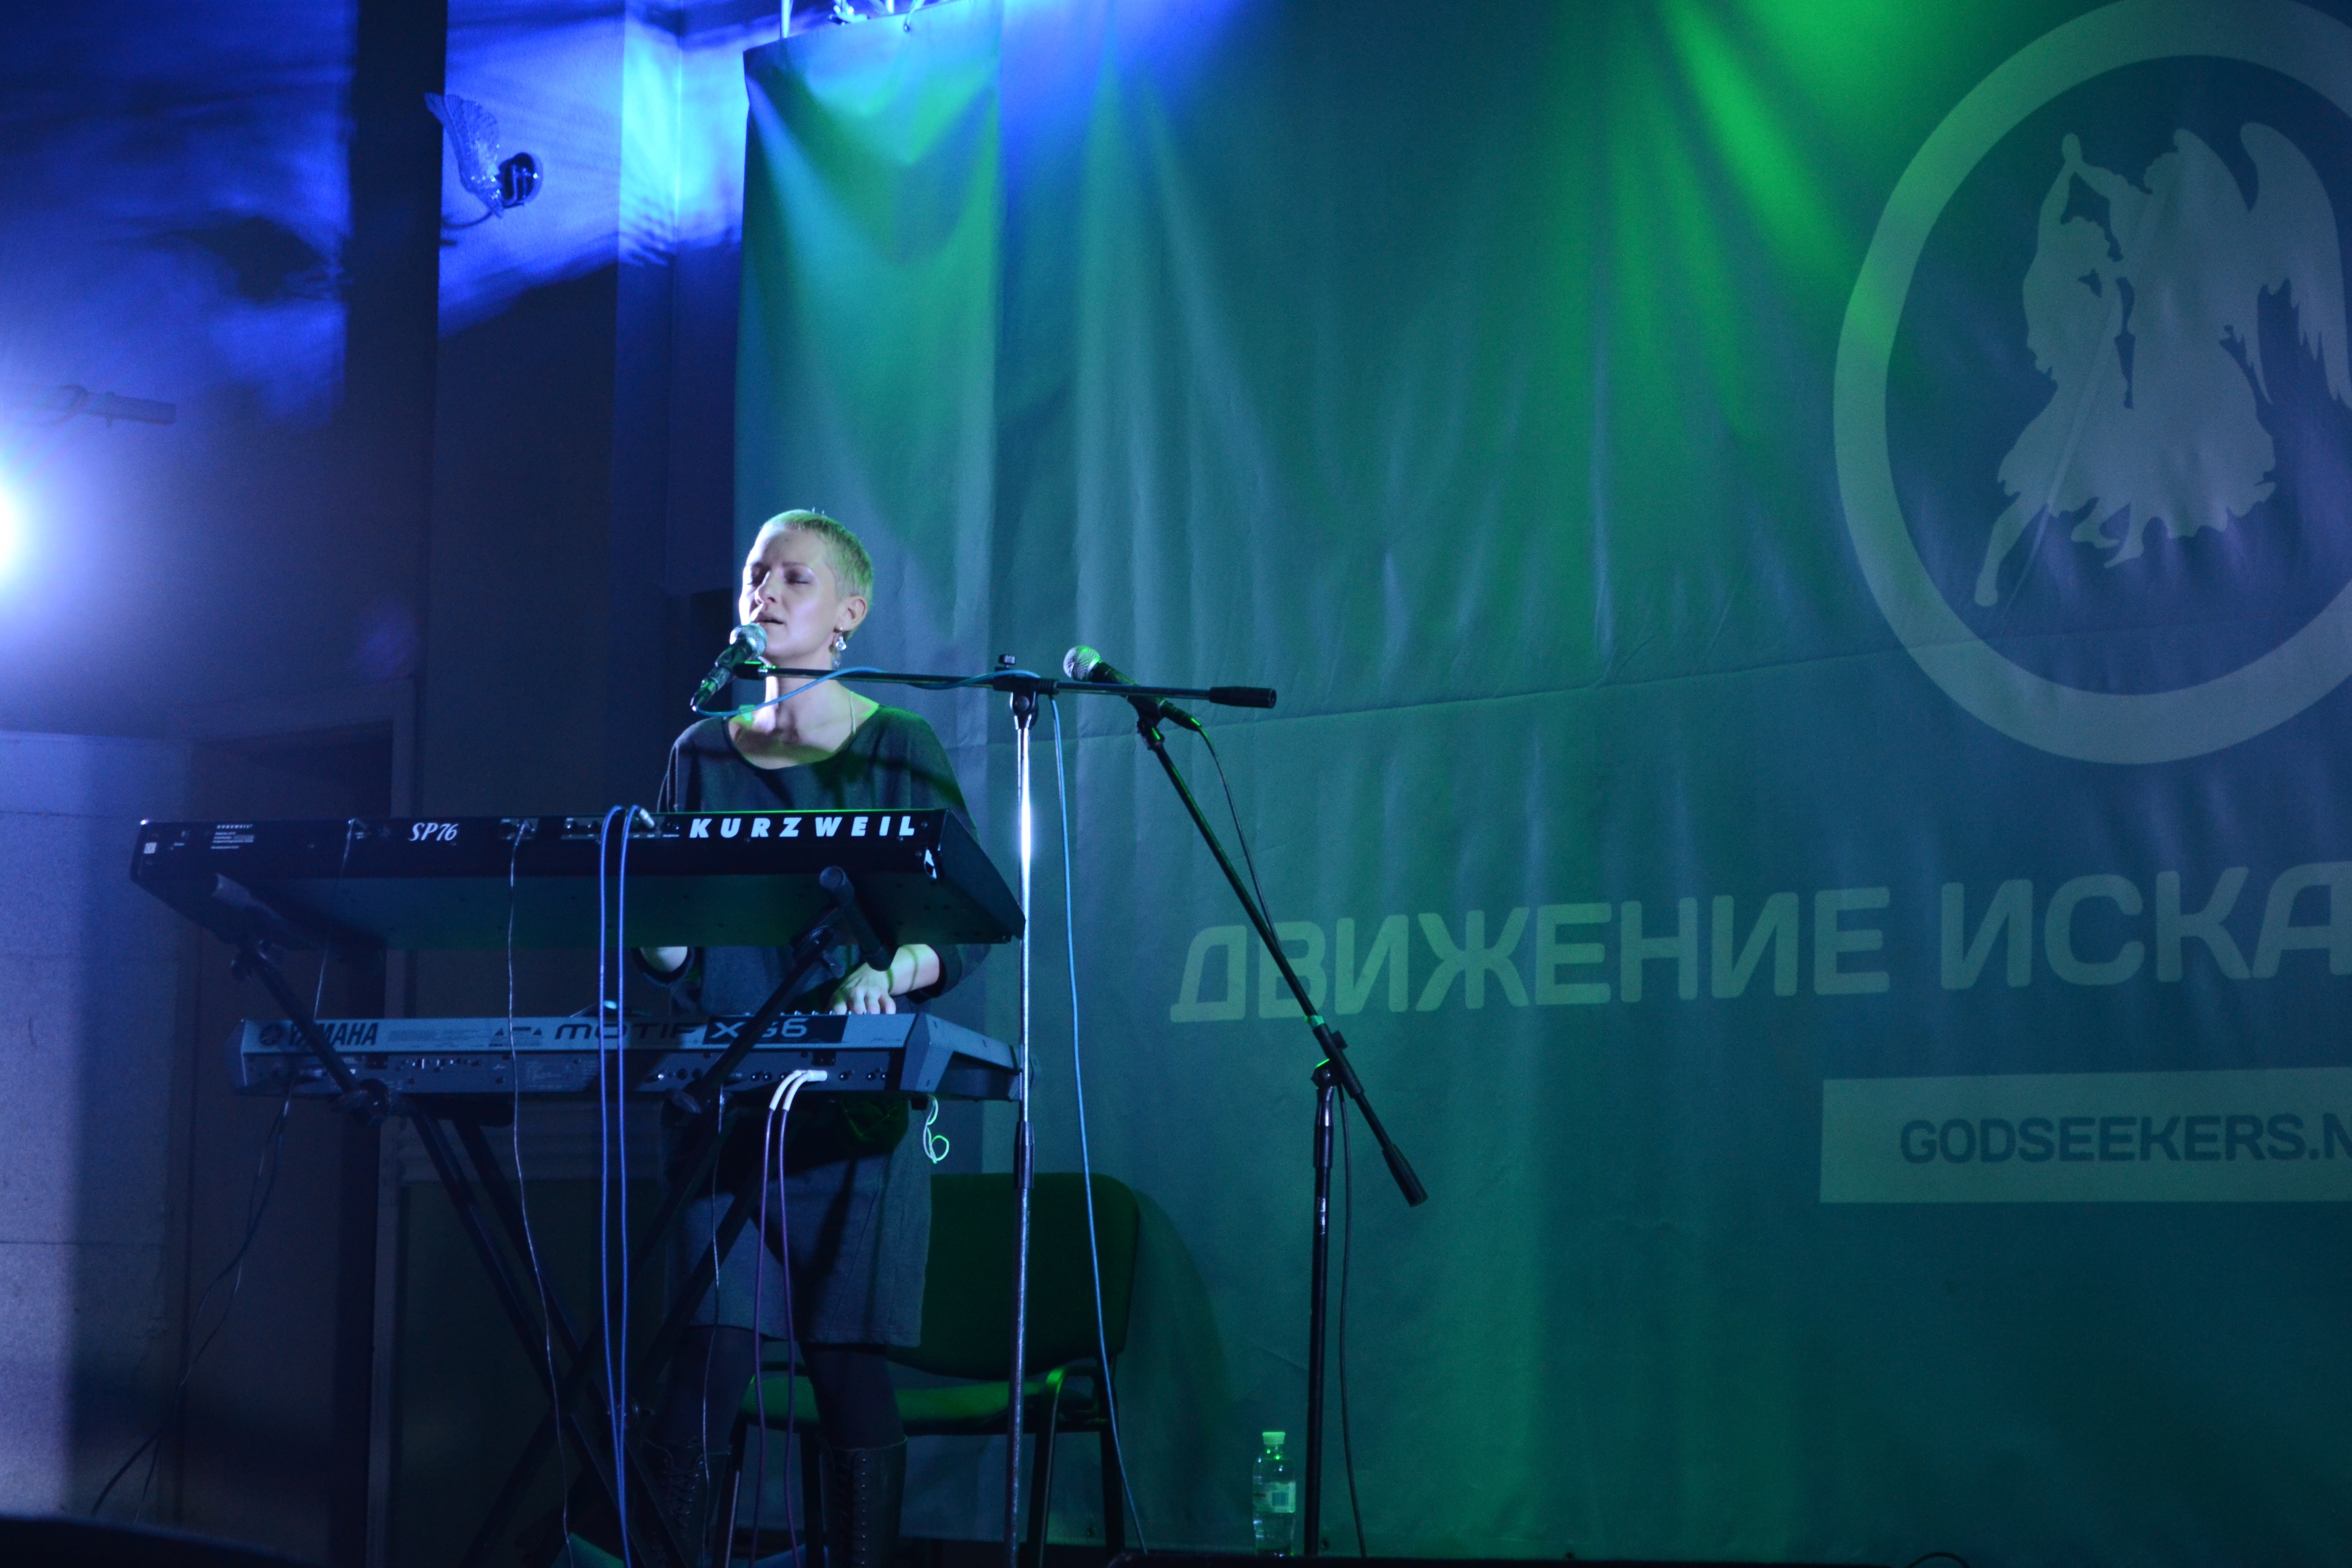
music, concert, stage, performance, drums, screenshot, rock concert